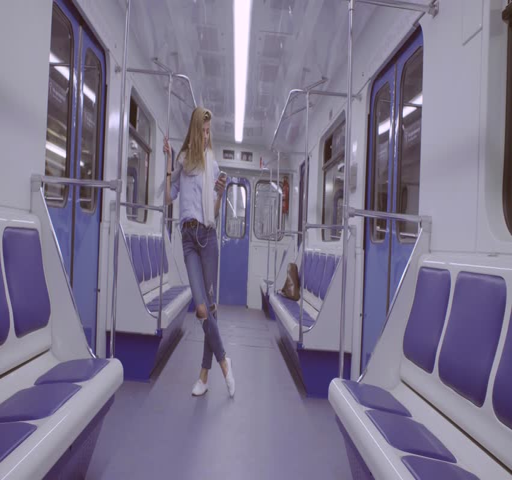
happy young woman dancing in subway train , then a train arriving to the station and she going out